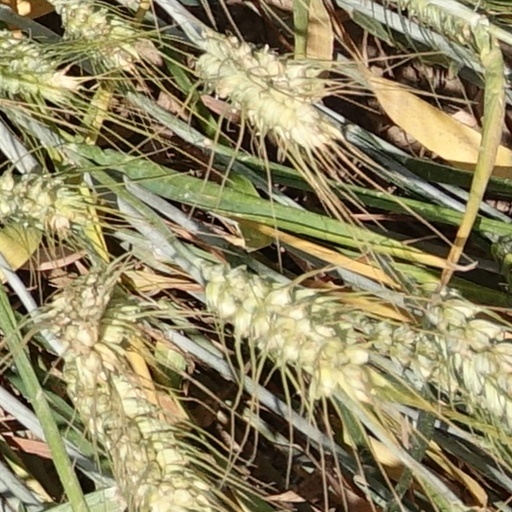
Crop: wheat